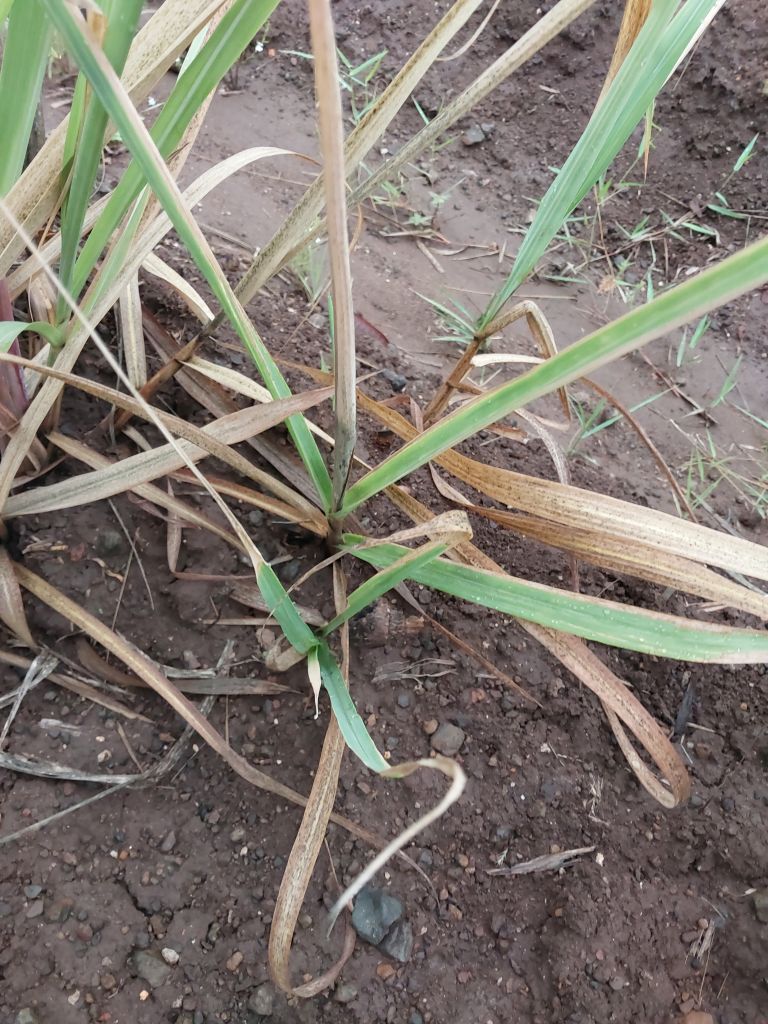
Label: Smut